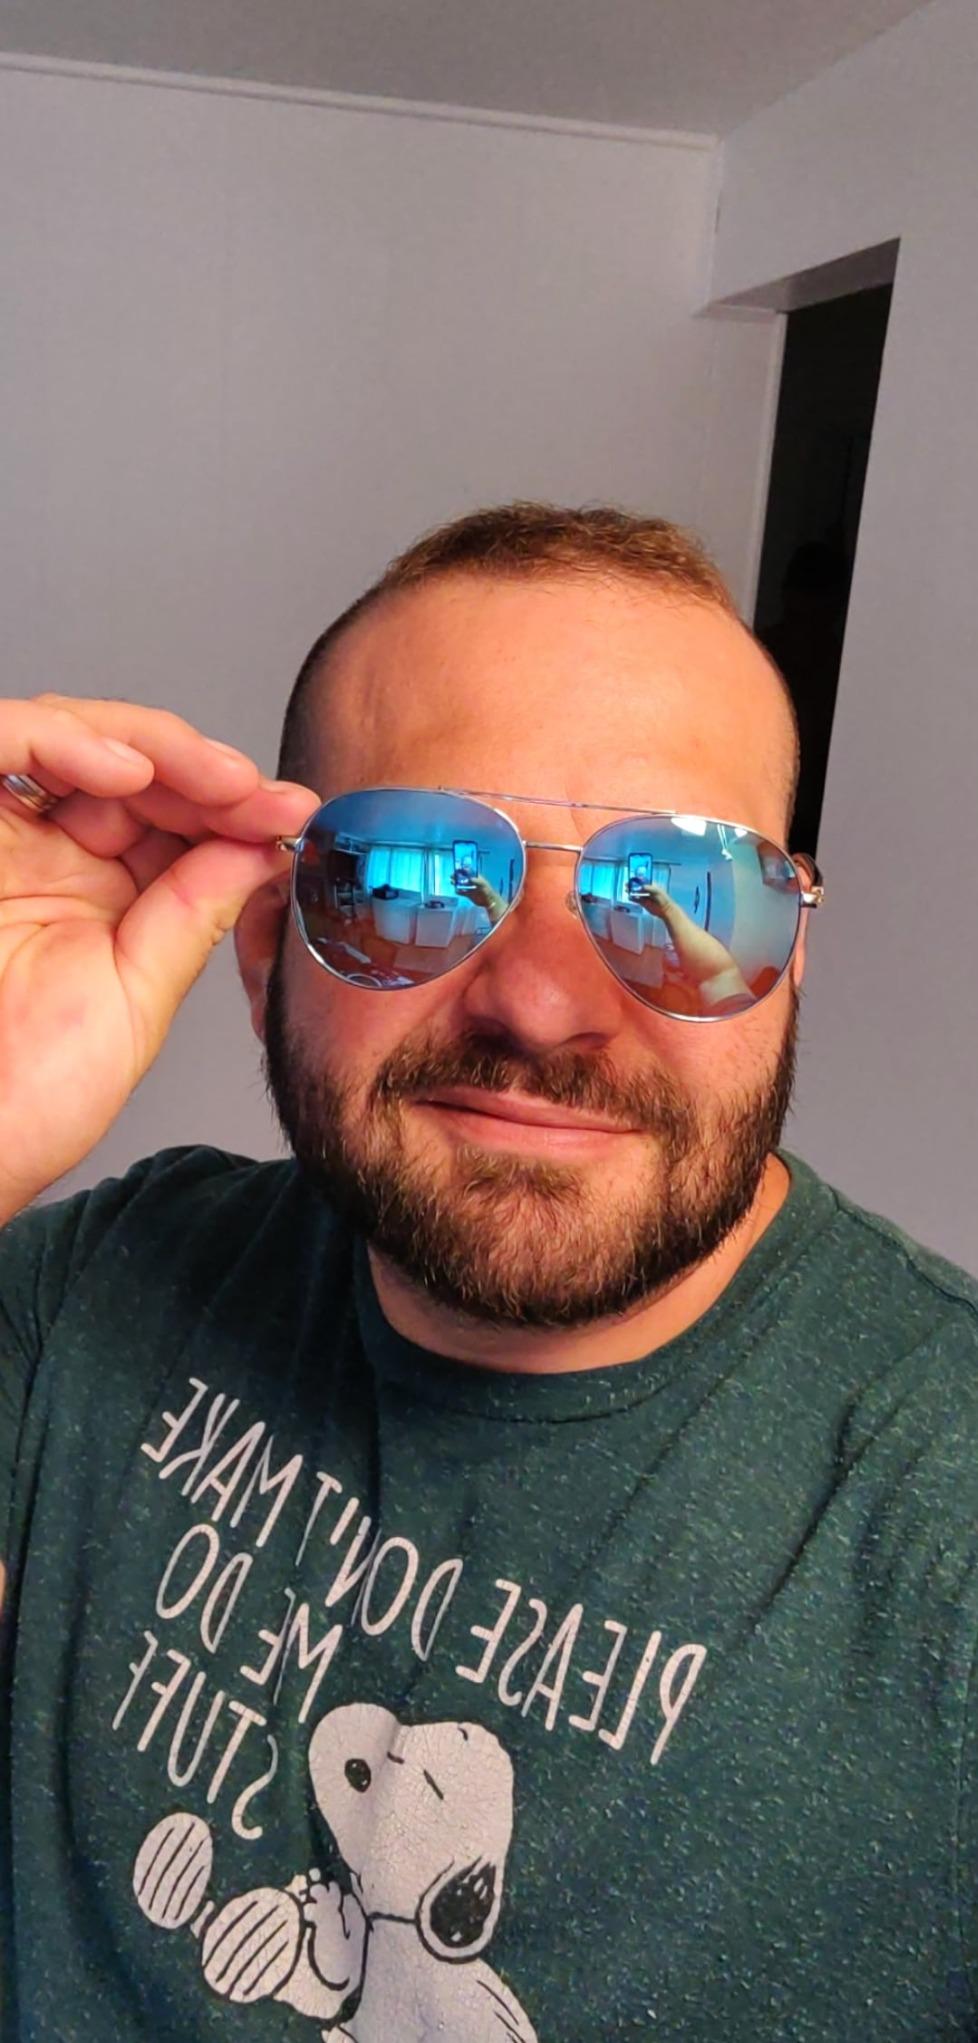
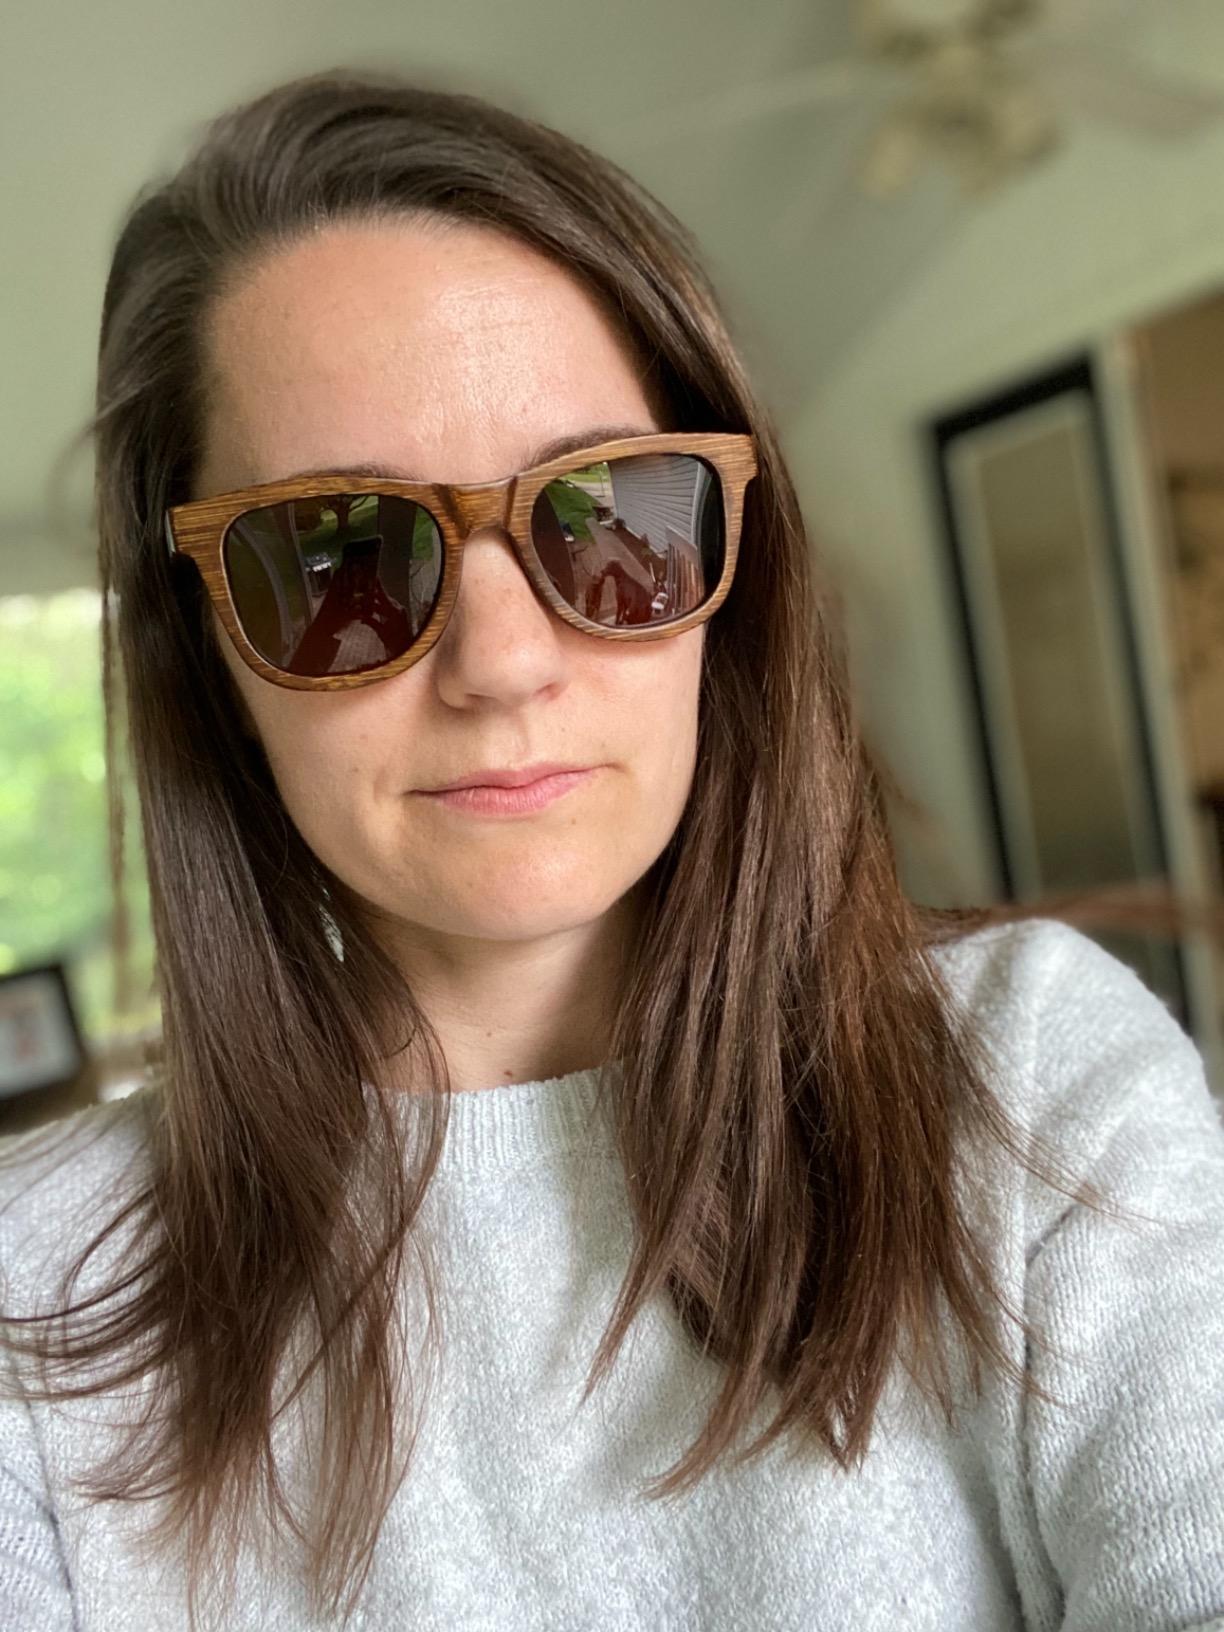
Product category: accessories_sunglasses
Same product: no